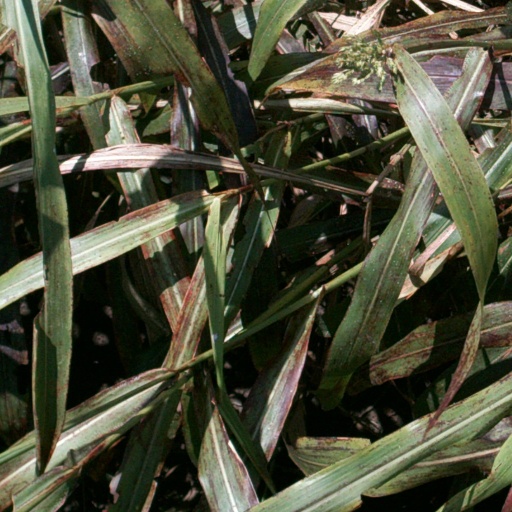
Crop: sorghum